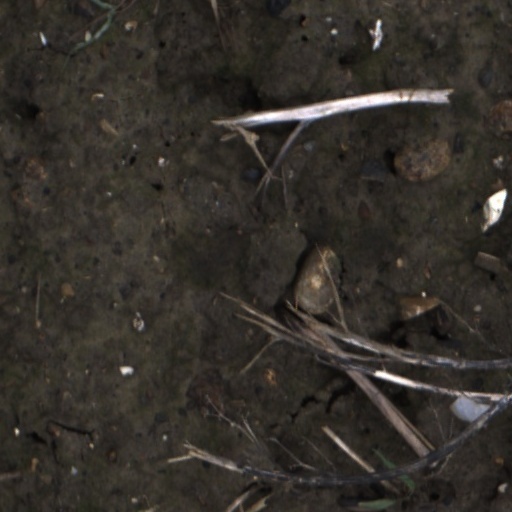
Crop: wheat